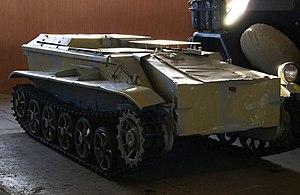
Le Sd.Kfz. 301 Borgward B IV est un véhicule de destruction blindé et chenillé allemand de la Seconde Guerre mondiale, radiocommandé pour déposer des charges explosives dans les lignes ennemies. Ce « porteur de charge lourd » se montrera d'une efficacité stratégique limitée.